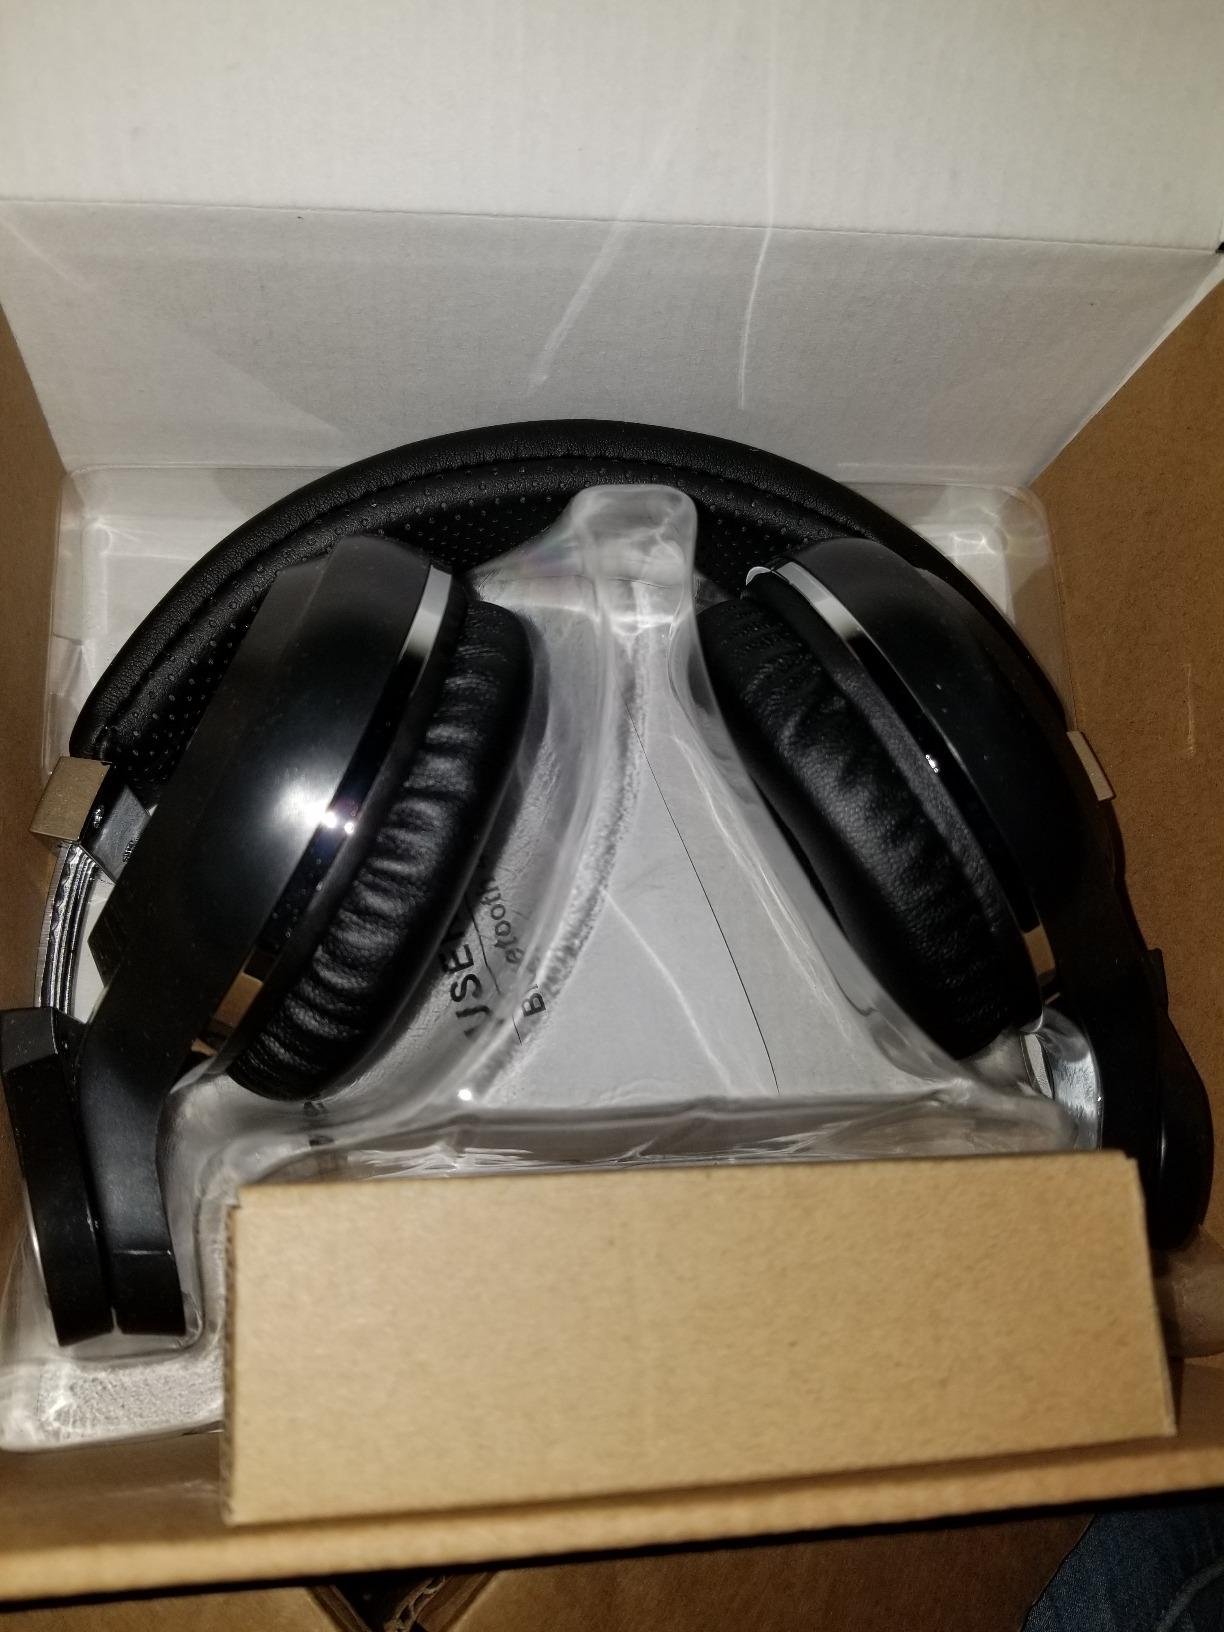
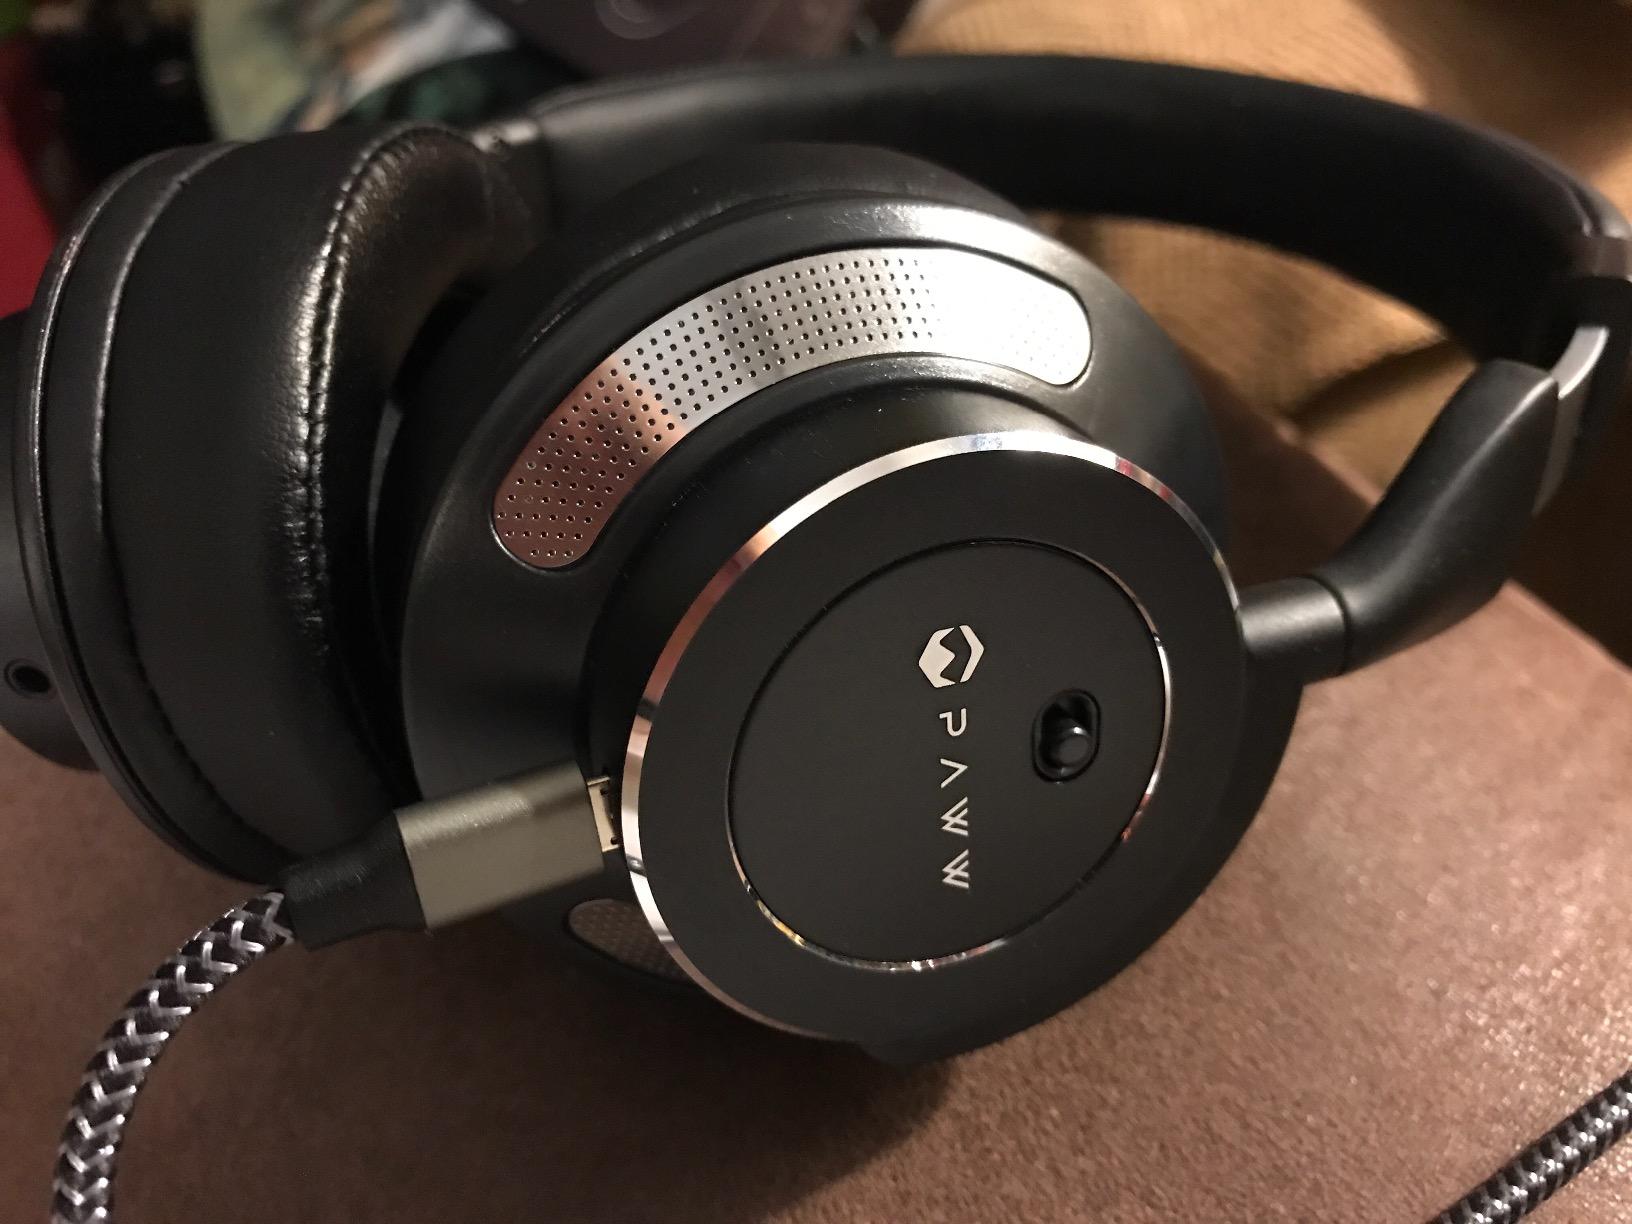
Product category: headphones
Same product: no